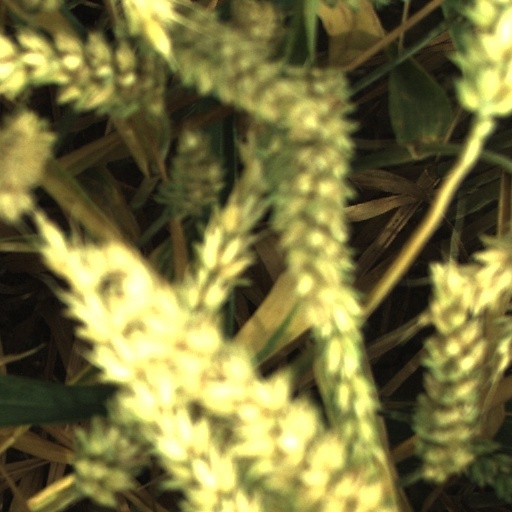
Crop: wheat